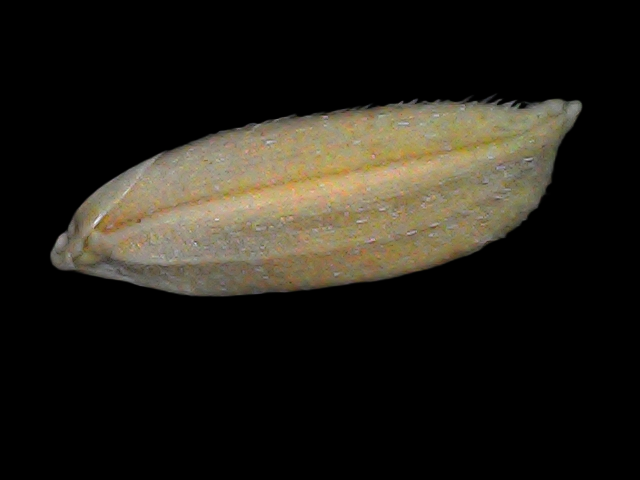
Rice variety: Br22